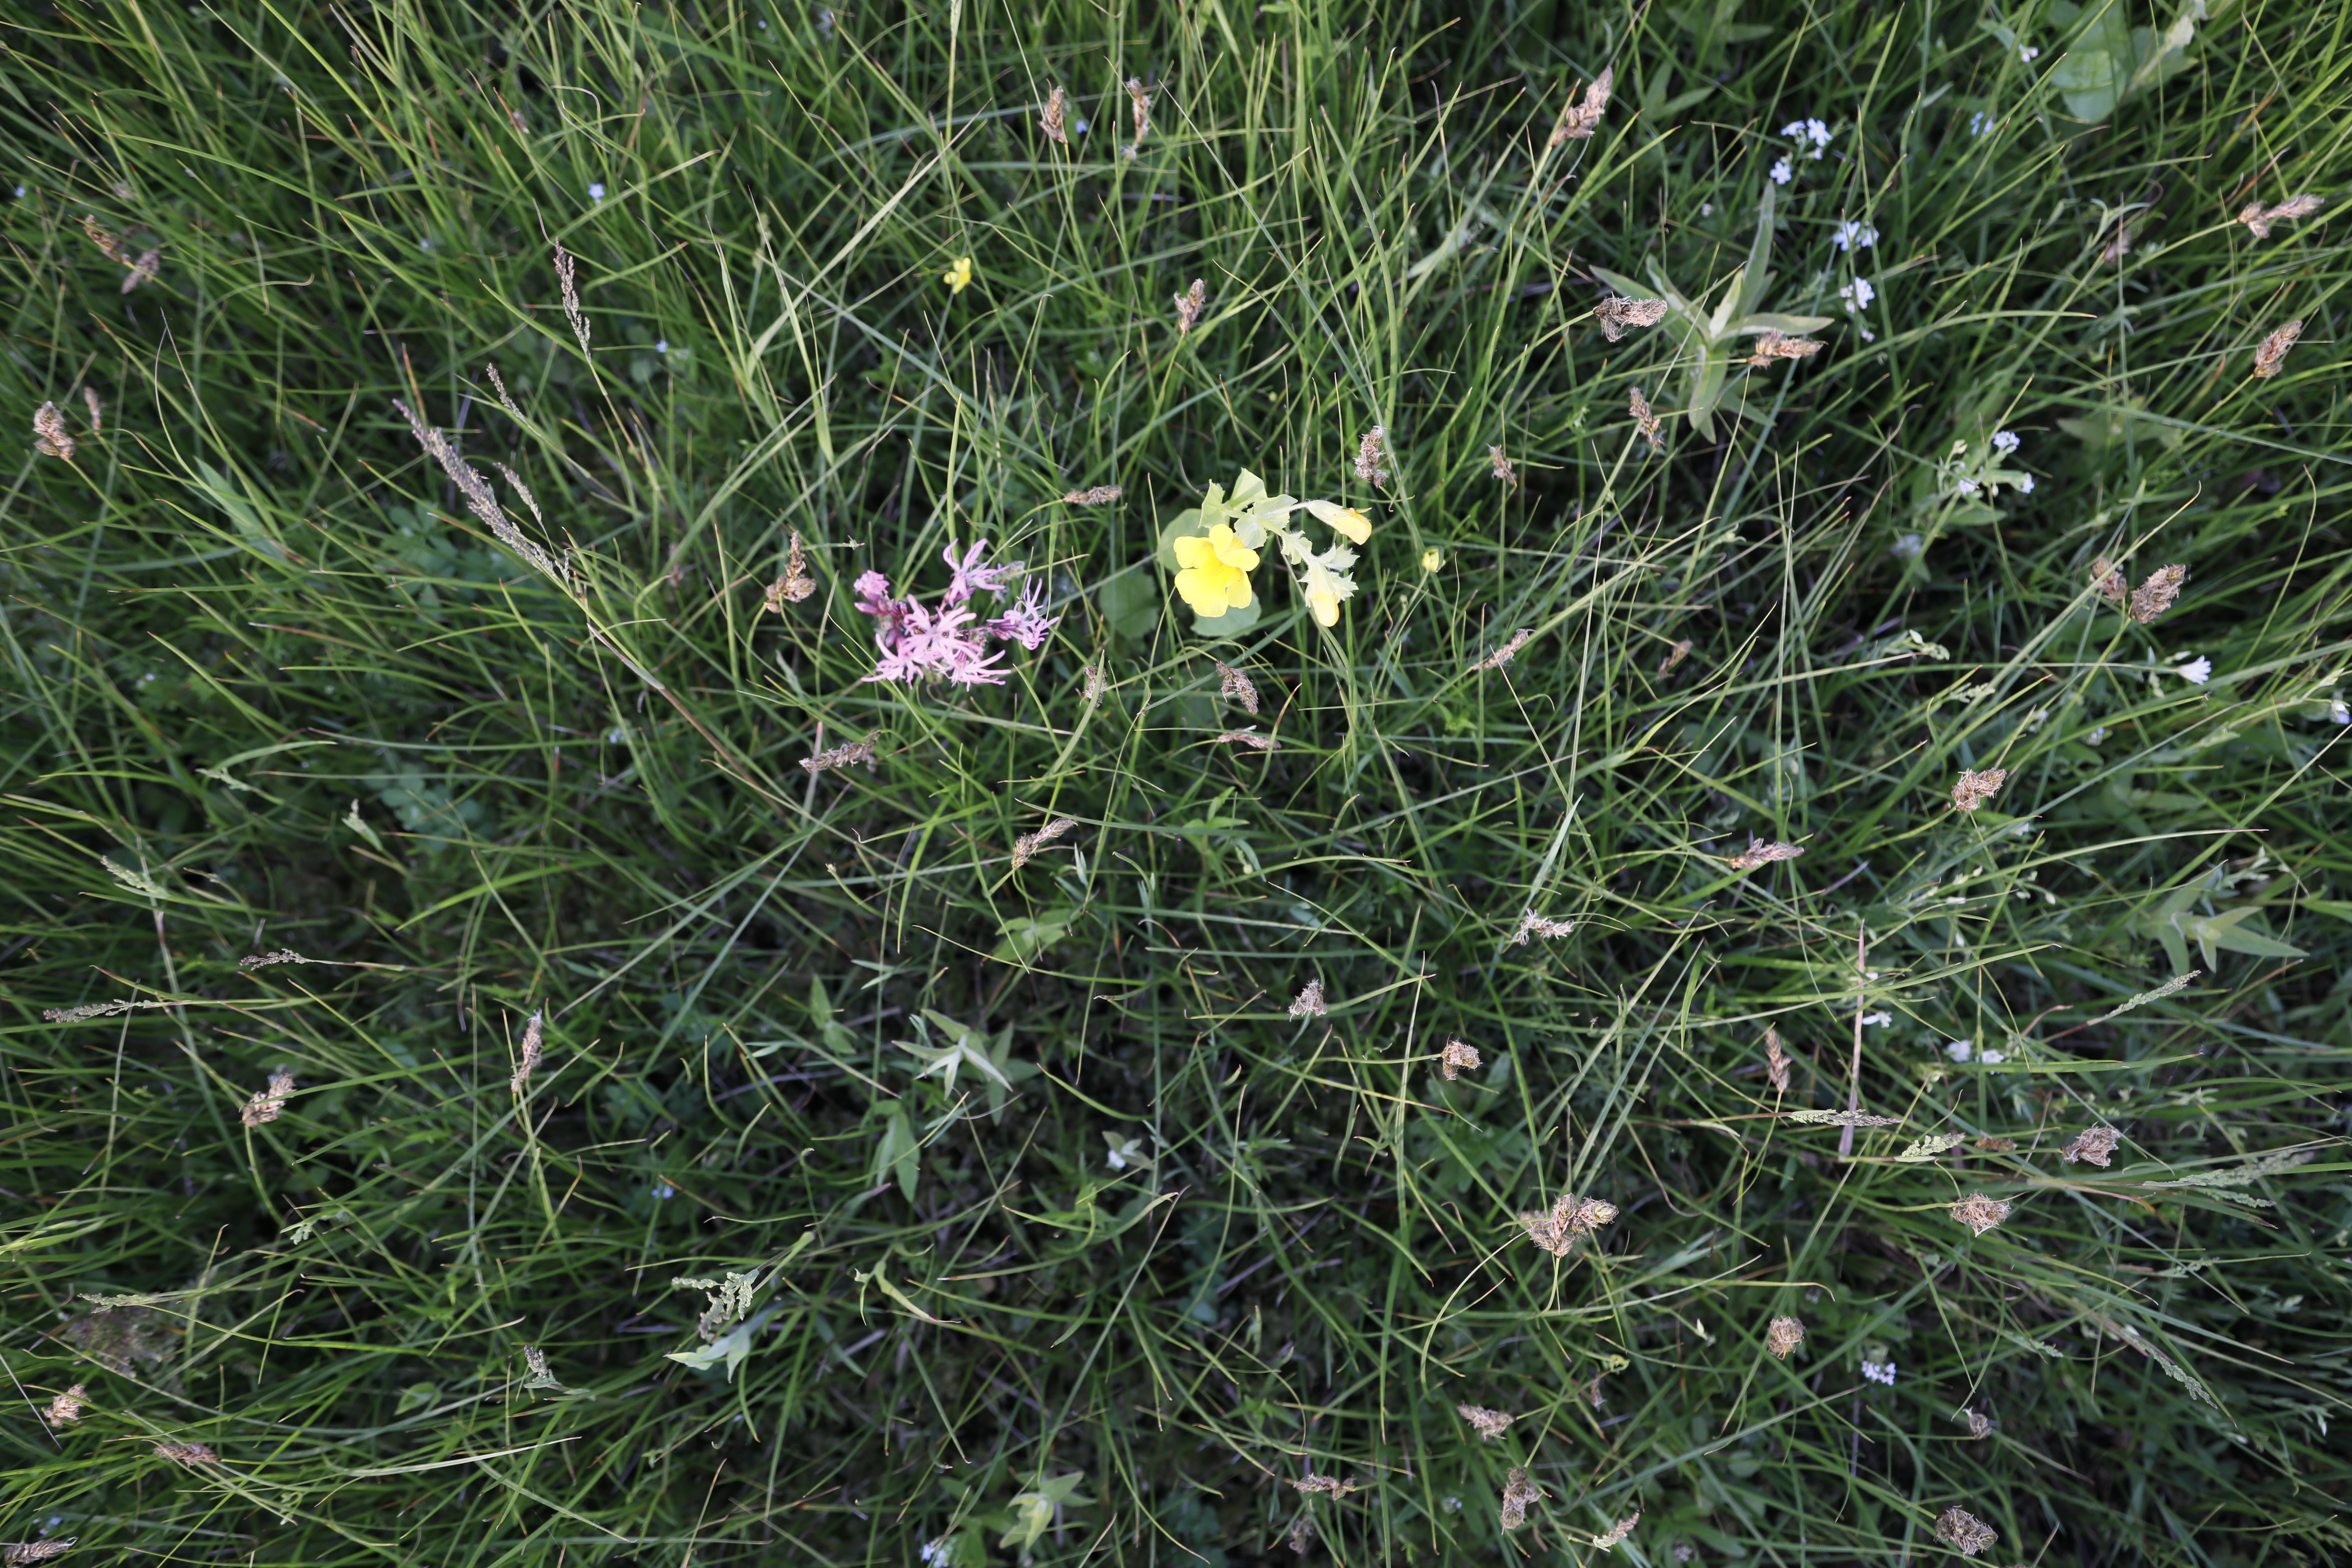
Plant species: Mimulus guttatus, Silene flos-cuculi